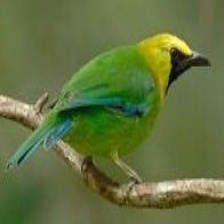
Species: BORNEAN LEAFBIRD
Scientific name: CHLOROPSIS KINABALUENSIS